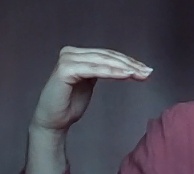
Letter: haa